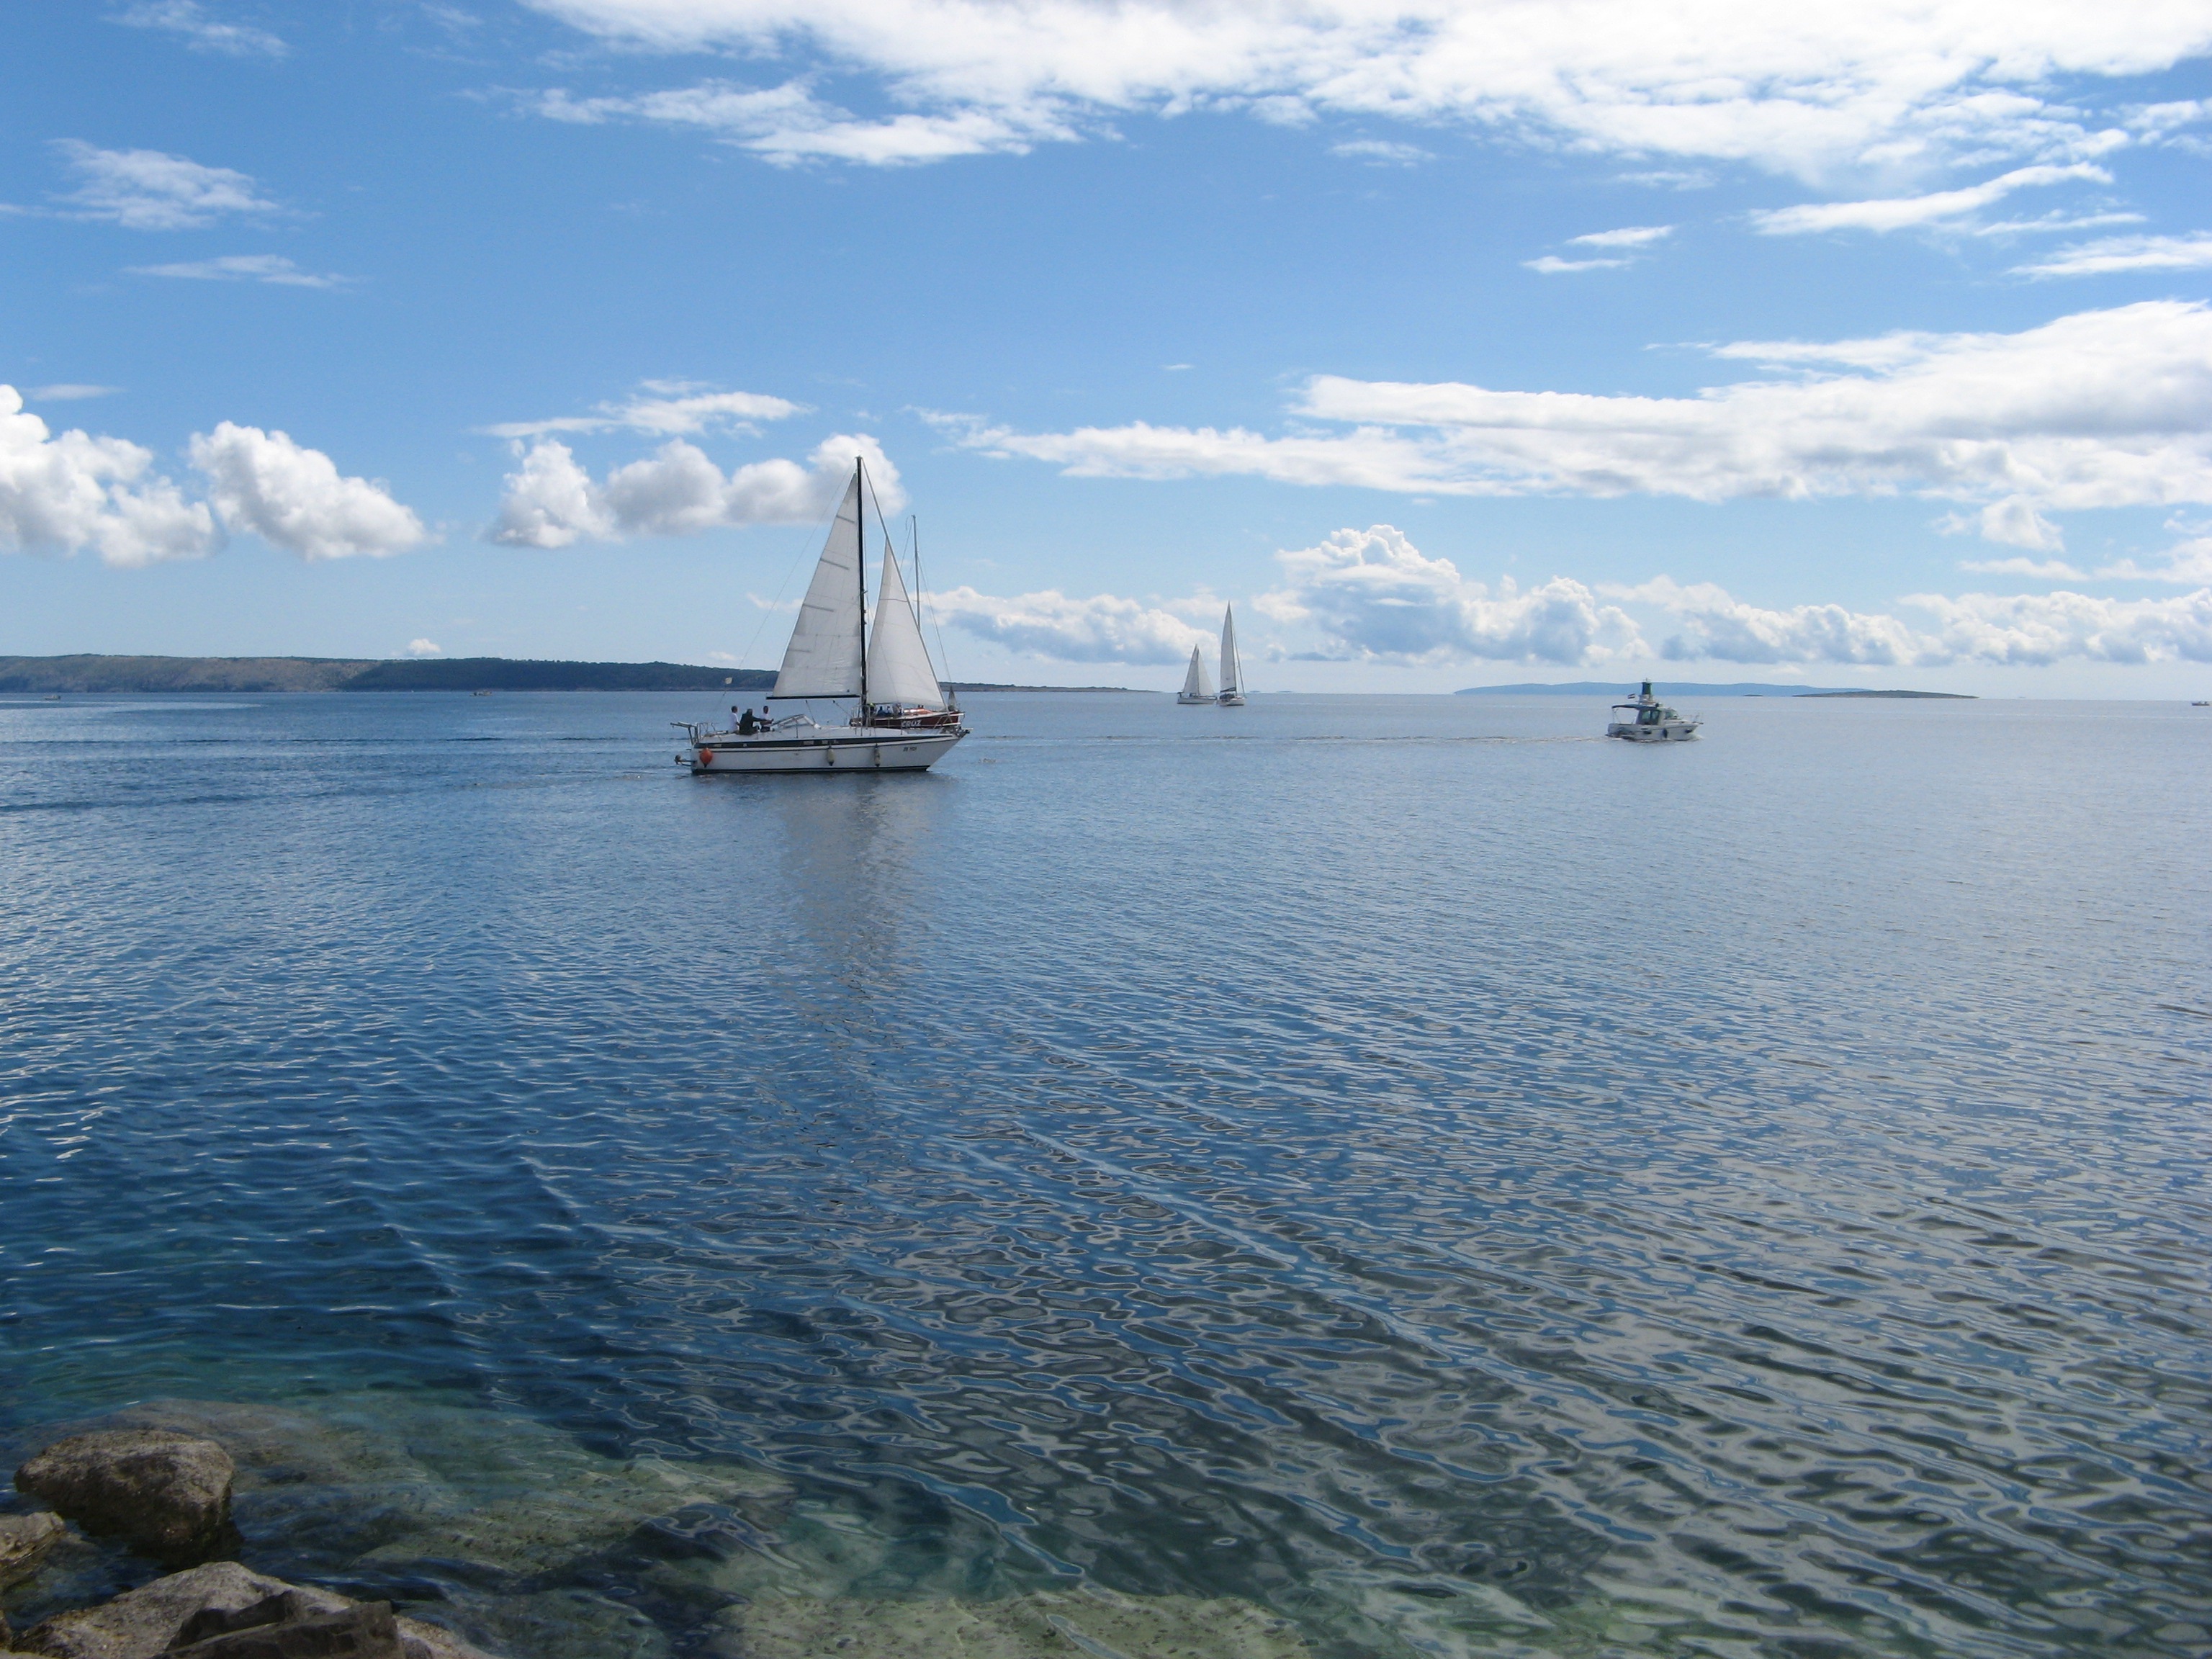
sea, coast, water, nature, ocean, horizon, cloud, boat, shore, lake, ship, vehicle, sailing, bay, blue, sailboat, sail, watercraft